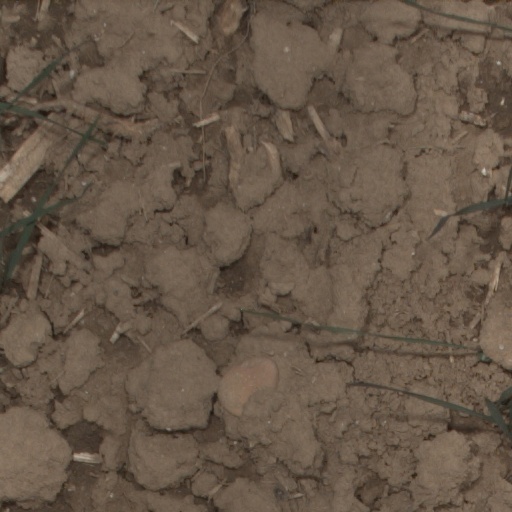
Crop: wheat